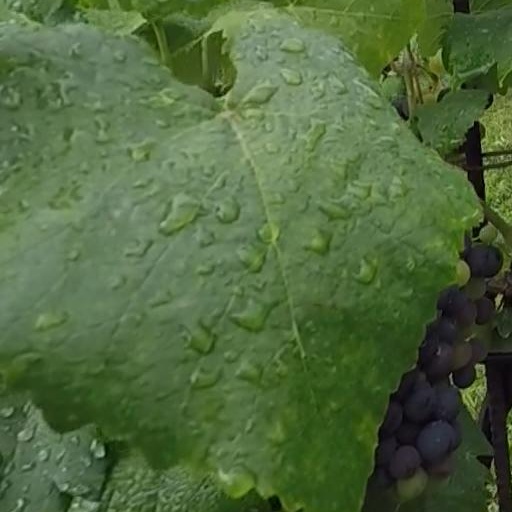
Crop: grape